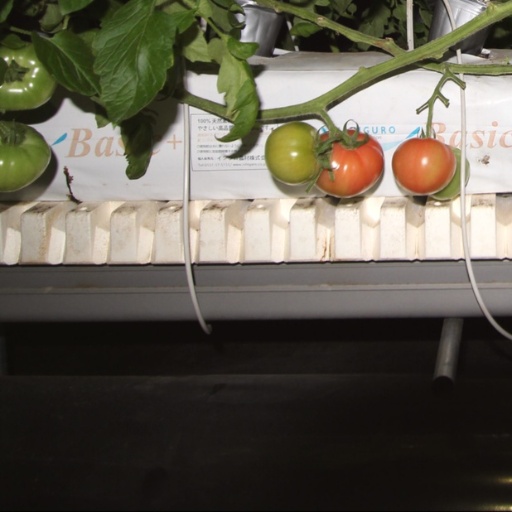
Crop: tomato